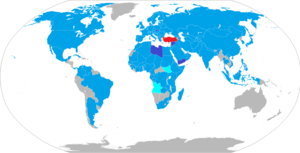
Turkish Airlines est la compagnie aérienne nationale turque, ainsi que la principale dans le pays. La compagnie fait partie de Star Alliance. Elle a pour activité principale le transport de passagers, de fret ainsi que la maintenance et l'entretien des avions.